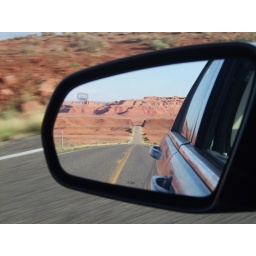
A deserted road near Monument Valley, Utah, taken bym me through the window while I was driving at 90mph...